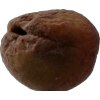
Label: peach